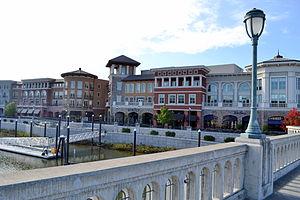
La ville de Napa est le siège du comté de Napa, en Californie. La municipalité constitue la localité principale de la région métropolitaine incluant le comté. Au recensement des États-Unis de 2010, la ville comptait 76 915 habitants. Les premiers pionniers européens arrivèrent dans la région dans les années 1830. La localité obtint le statut de municipalité en 1872.